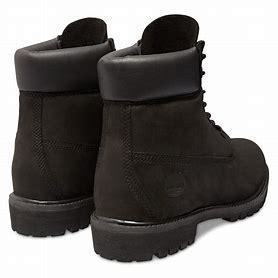
Brand: Timberland
Model: 6 Inch Nubuck